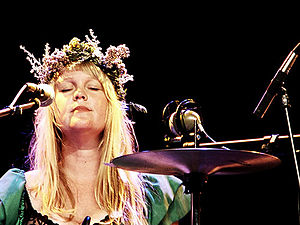
Jomi Massage
Jomi Massage